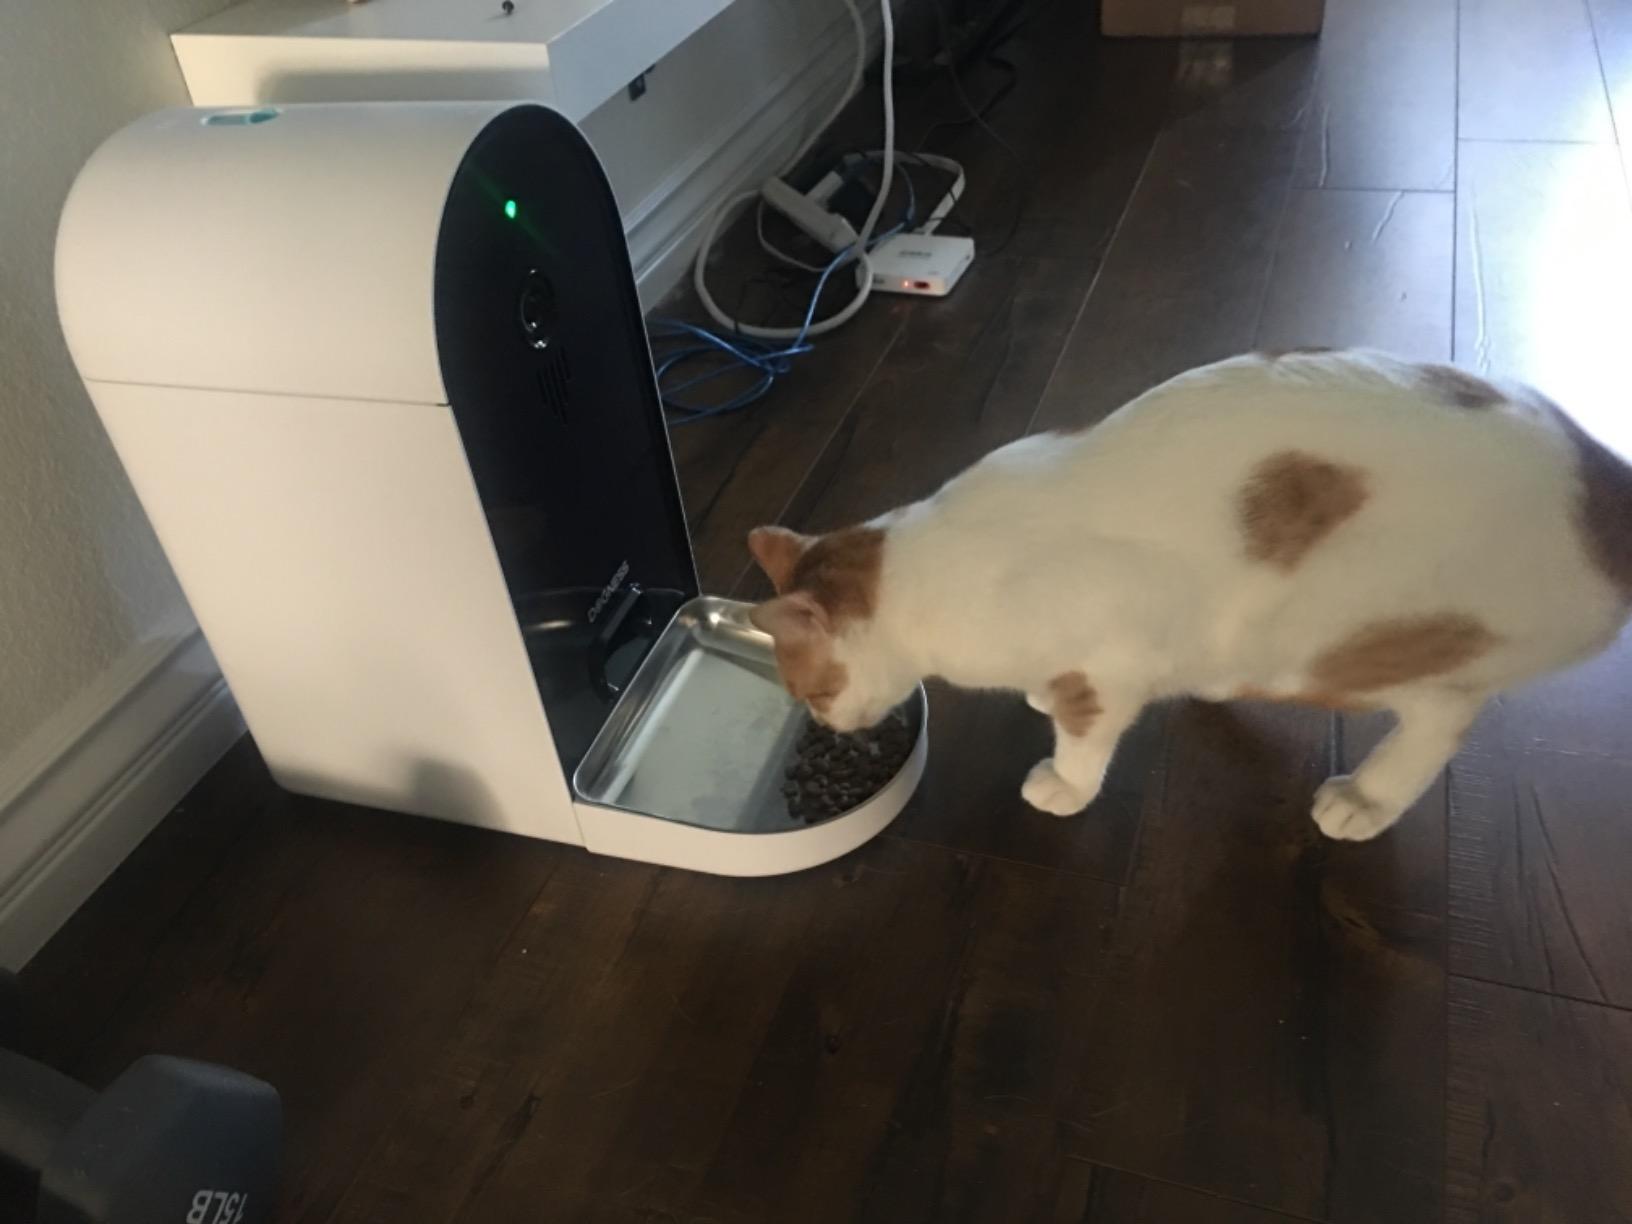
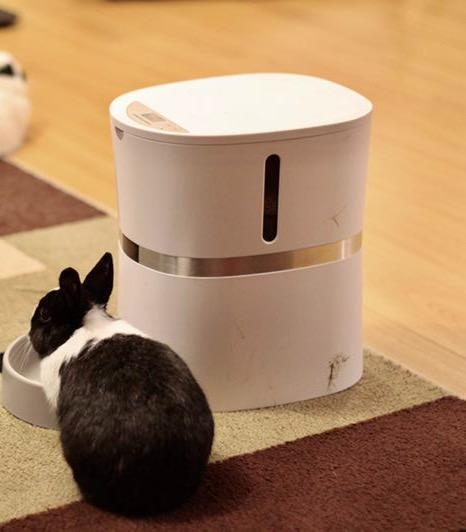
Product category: items_feeder
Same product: no